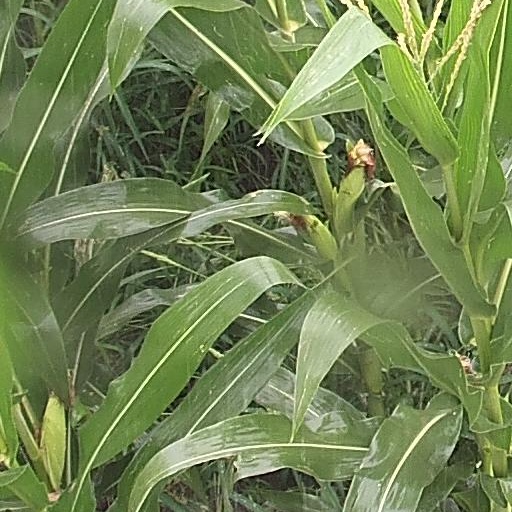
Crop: maize; corn